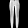
Label: Trouser